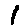
Label: 1